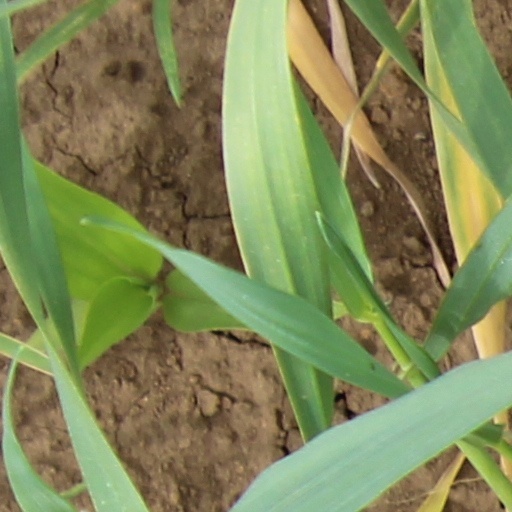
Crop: wheat